1999 Atlanta day trading firm shootings

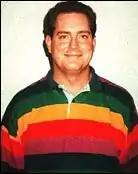
Barton

Mark Orrin Barton (April 2, 1955 – July 29, 1999) was born in Stockbridge, Georgia, to an Air Force family and was raised in South Carolina. He attended Clemson University and the University of South Carolina. Back in Atlanta, Barton married Debra Spivey, with whom he had two children.